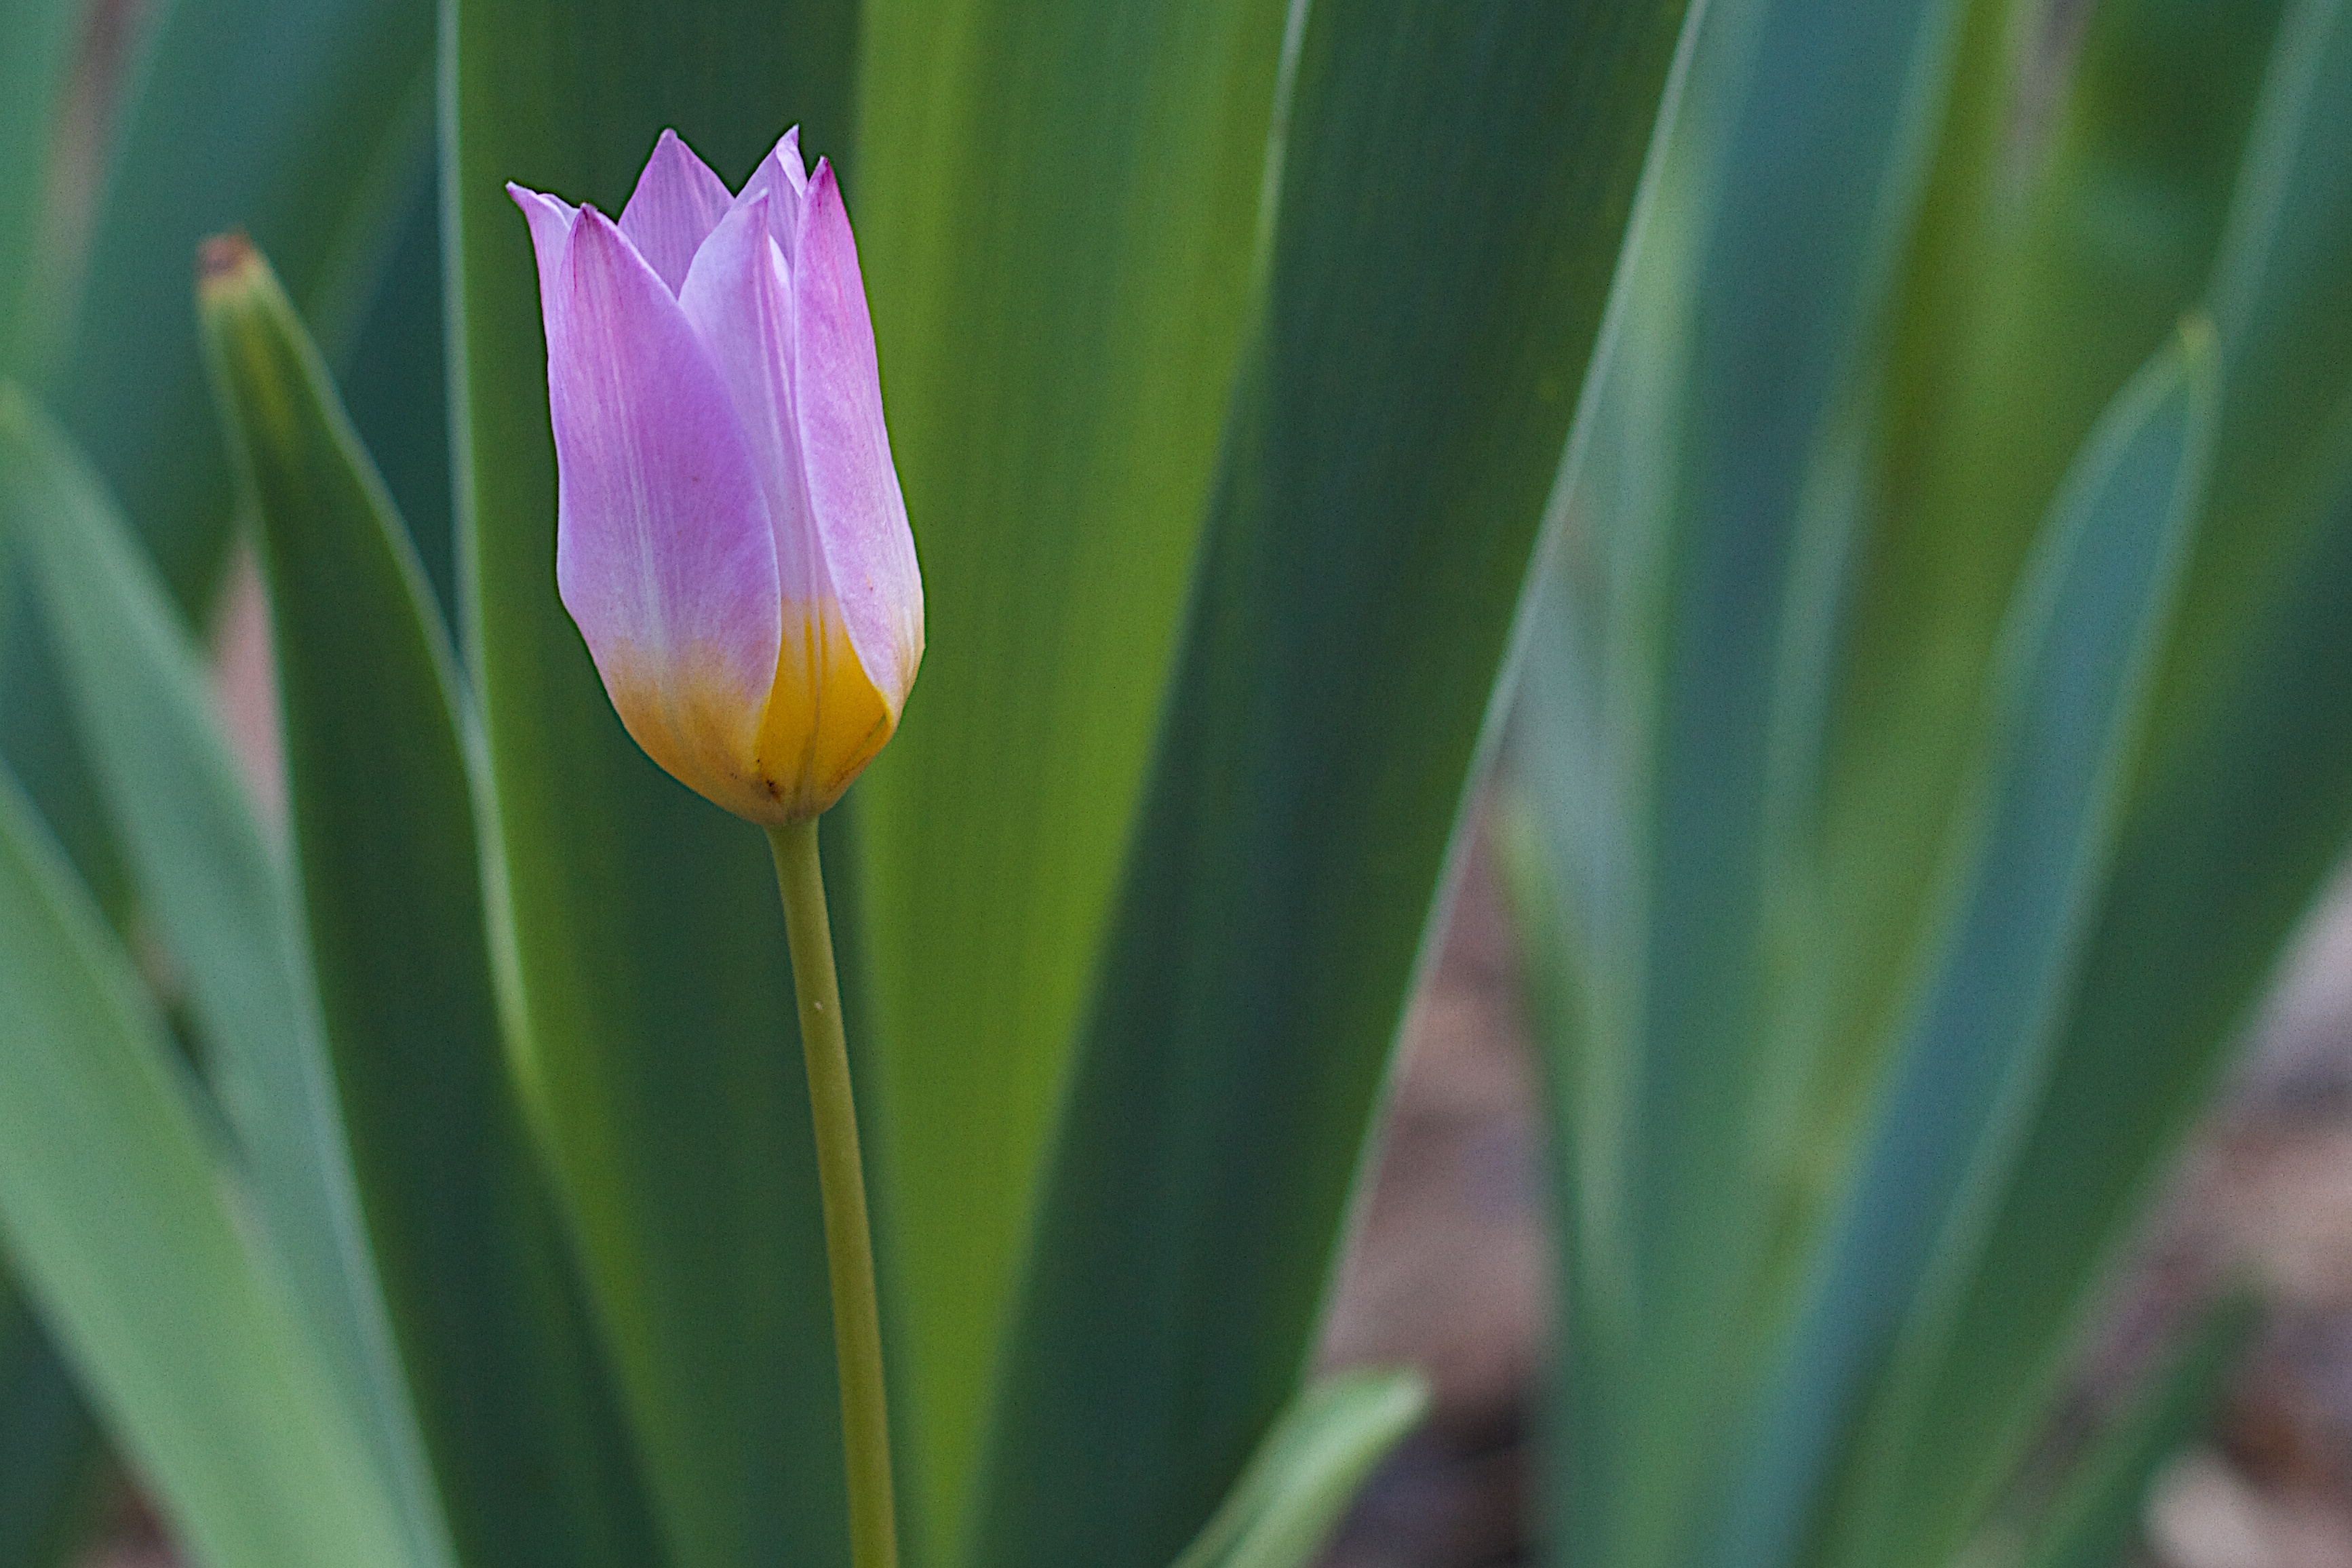
grass, plant, flower, petal, tulip, botany, flora, iris, crocus, macro photography, flowering plant, plant stem, land plant, iris family